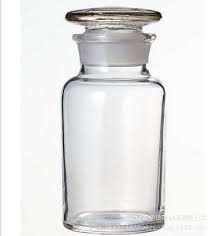
Waste category: glass